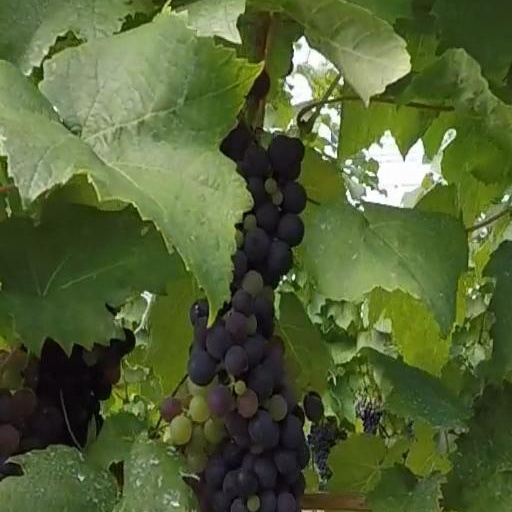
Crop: grape